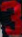
Number: 3